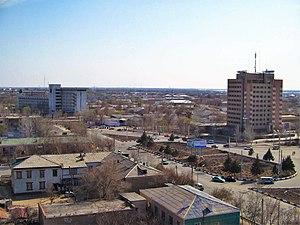
Noukous ou Nukus, est une ville d'Ouzbékistan et la capitale de la République du Karakalpakistan.